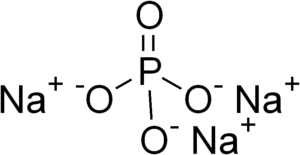
Trinatriumfosfat / Strukturformel og molekylmodel
Natriumfosfat
Trinatriumfosfat er et letopløseligt salt med basisk reaktion: